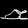
Label: Sandal